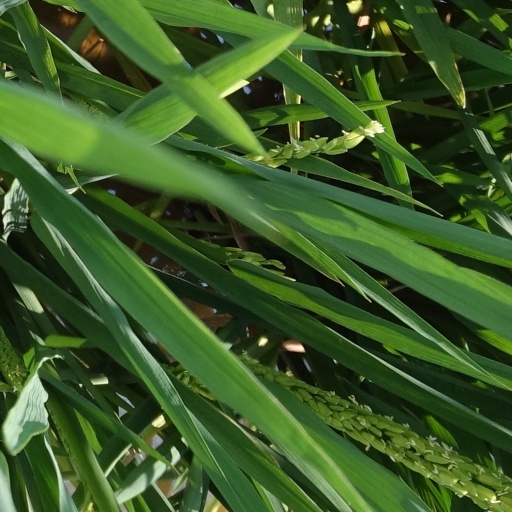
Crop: rice